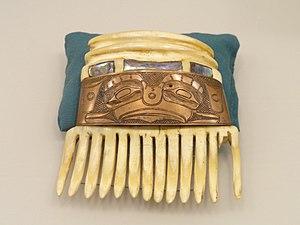
Le cuivre natif est un minéral métallique, un corps simple de formule chimique Cu de la catégorie élément natif et une espèce cristalline naturelle correspondant à l'élément cuivre, de symbole Cu.